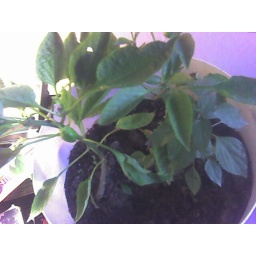
green pepper plant I bought in a few weeks ago, already fruting. I hope I can get a few peppers over the winter!